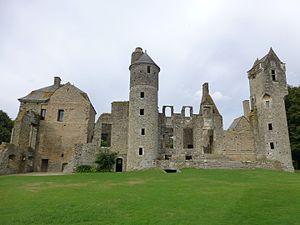
Ruines principales, tours et aile restaurée du 18è siècle du Château de Gratot, Manche, Normandie, France.
Le château de Gratot est à l'origine une maison forte, dont les vestiges subsistants datent de la fin du XIIIᵉ début du XIVᵉ siècle. Maintes fois remanié, le château présente aujourd'hui une architecture qui s'étage du XIVᵉ au XVIIIᵉ siècle. Il se dresse sur la commune de Gratot dans le département de la Manche en région Normandie.